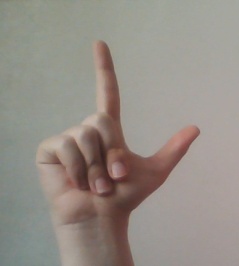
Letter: laam